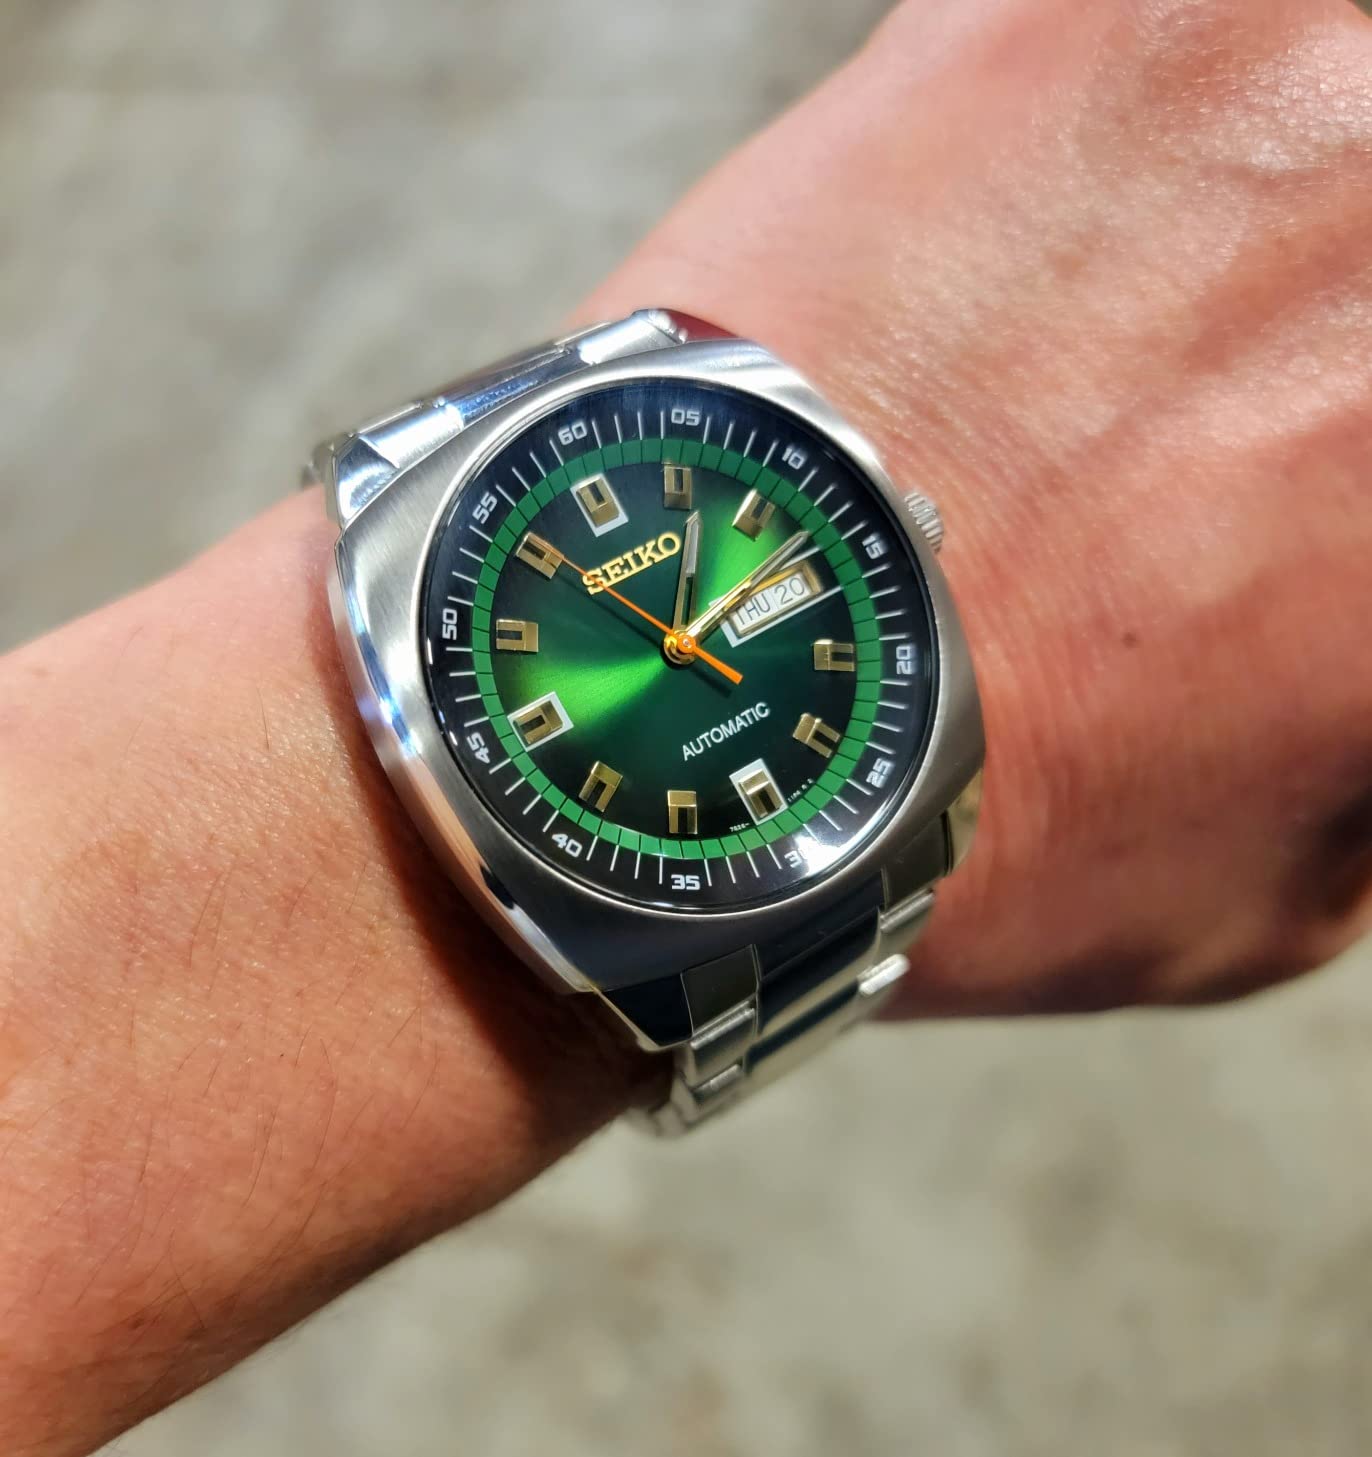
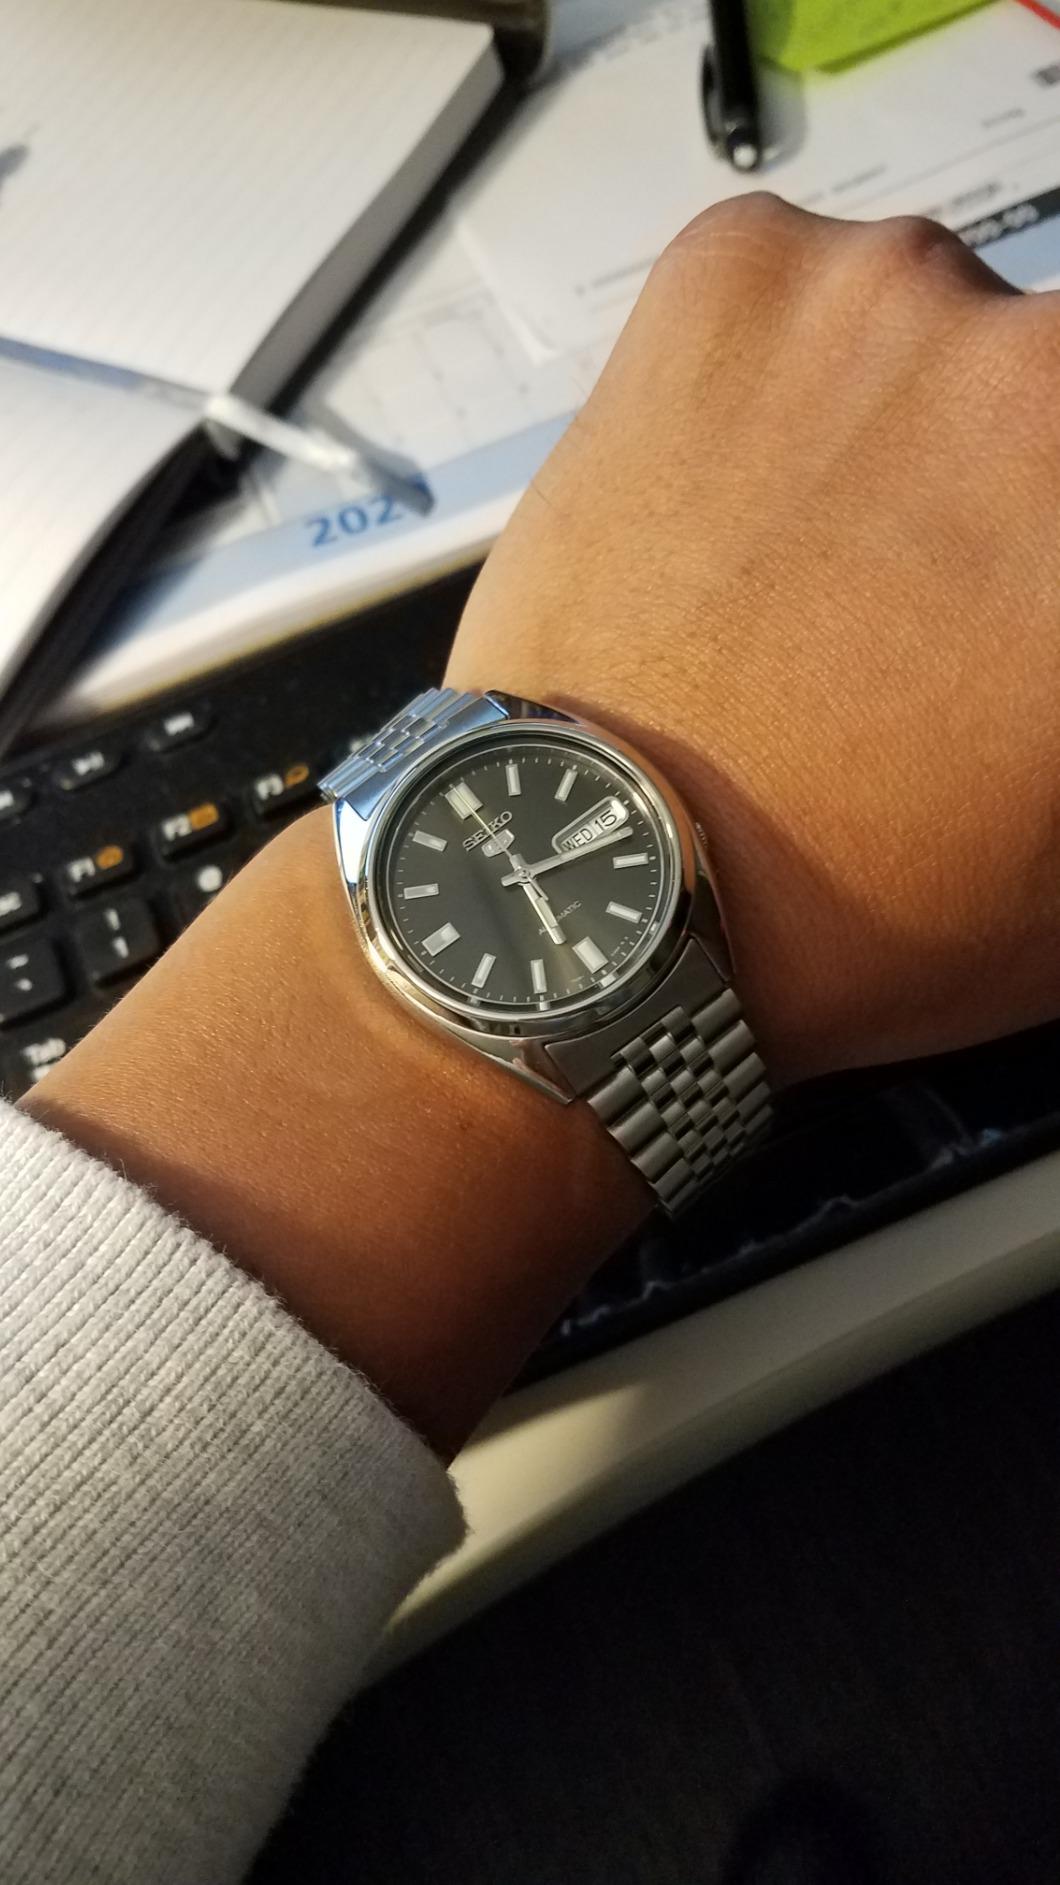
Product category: accessories_watch
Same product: no